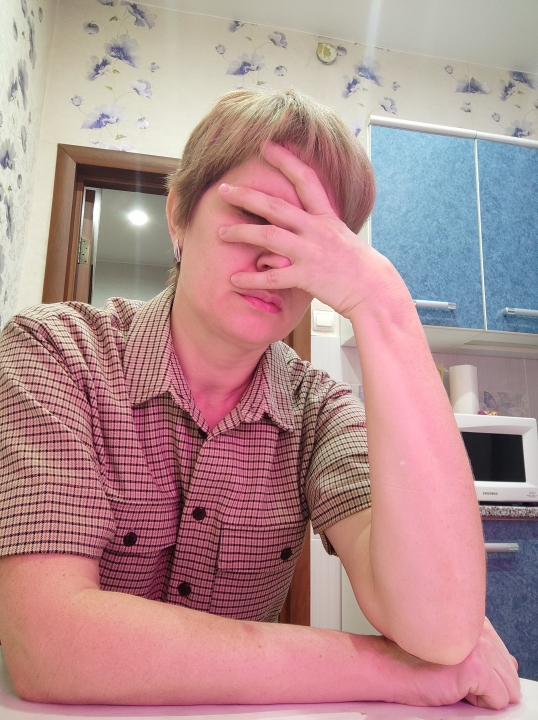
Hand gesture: no_gesture